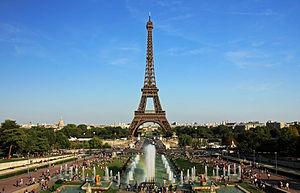
La Tour Eiffel et les Jardins du Trocadéro depuis le Palais de Chaillot, Paris.
La tour Eiffel est une tour de fer puddlé de 324 mètres de hauteur située à Paris, à l’extrémité nord-ouest du parc du Champ-de-Mars en bordure de la Seine dans le 7ᵉ arrondissement. Son adresse officielle est 5, avenue Anatole-France.